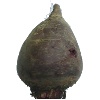
Label: beetroot